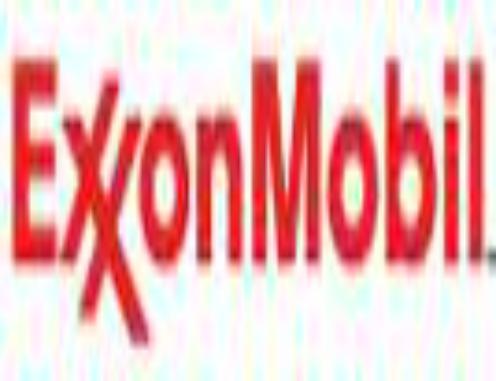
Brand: ExxonMobil
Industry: Transportation